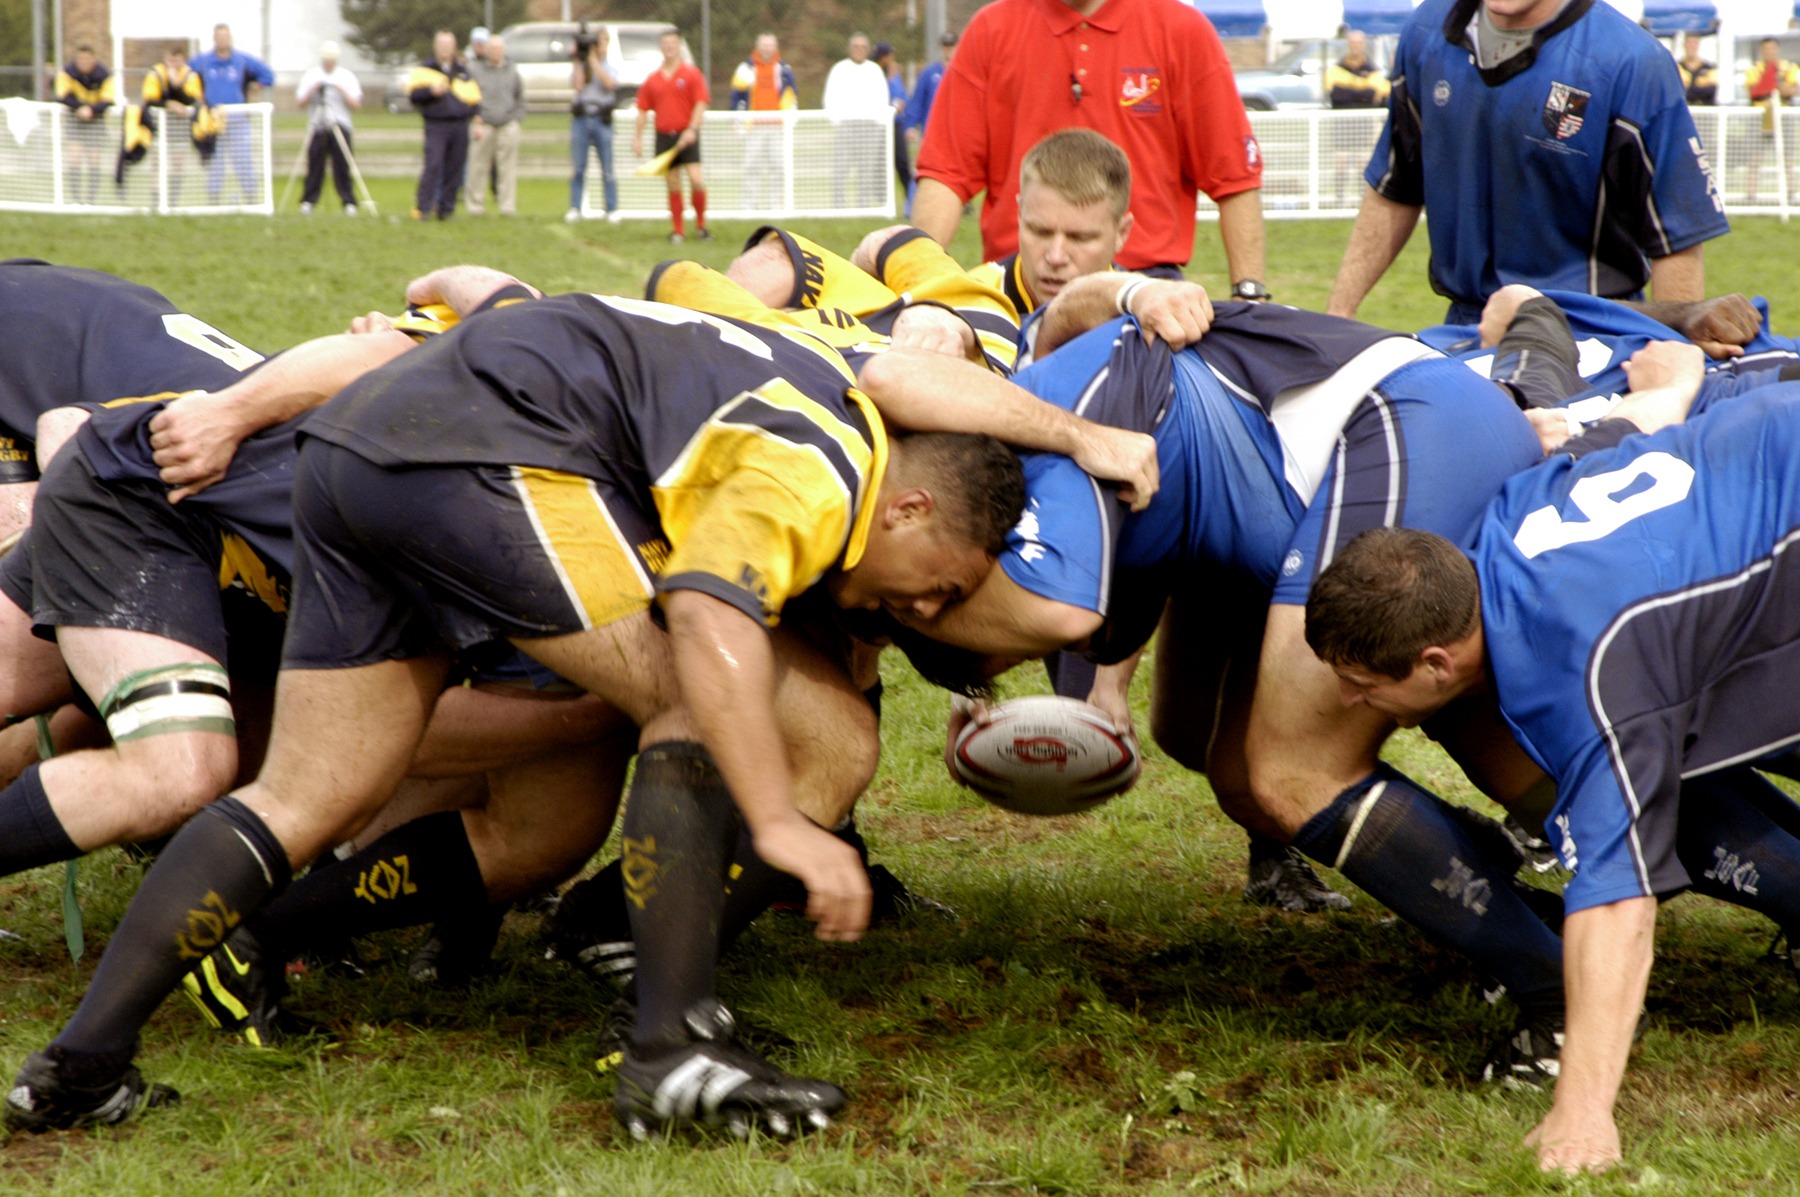
game, soccer, rough, washington, rugby, competition, men, american football, sports, players, tackle, teams, tackling, gridiron football, rugby football, rugby union, grasping, everett